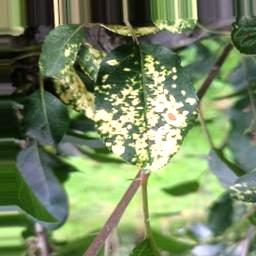
Label: Apple_Mosaic